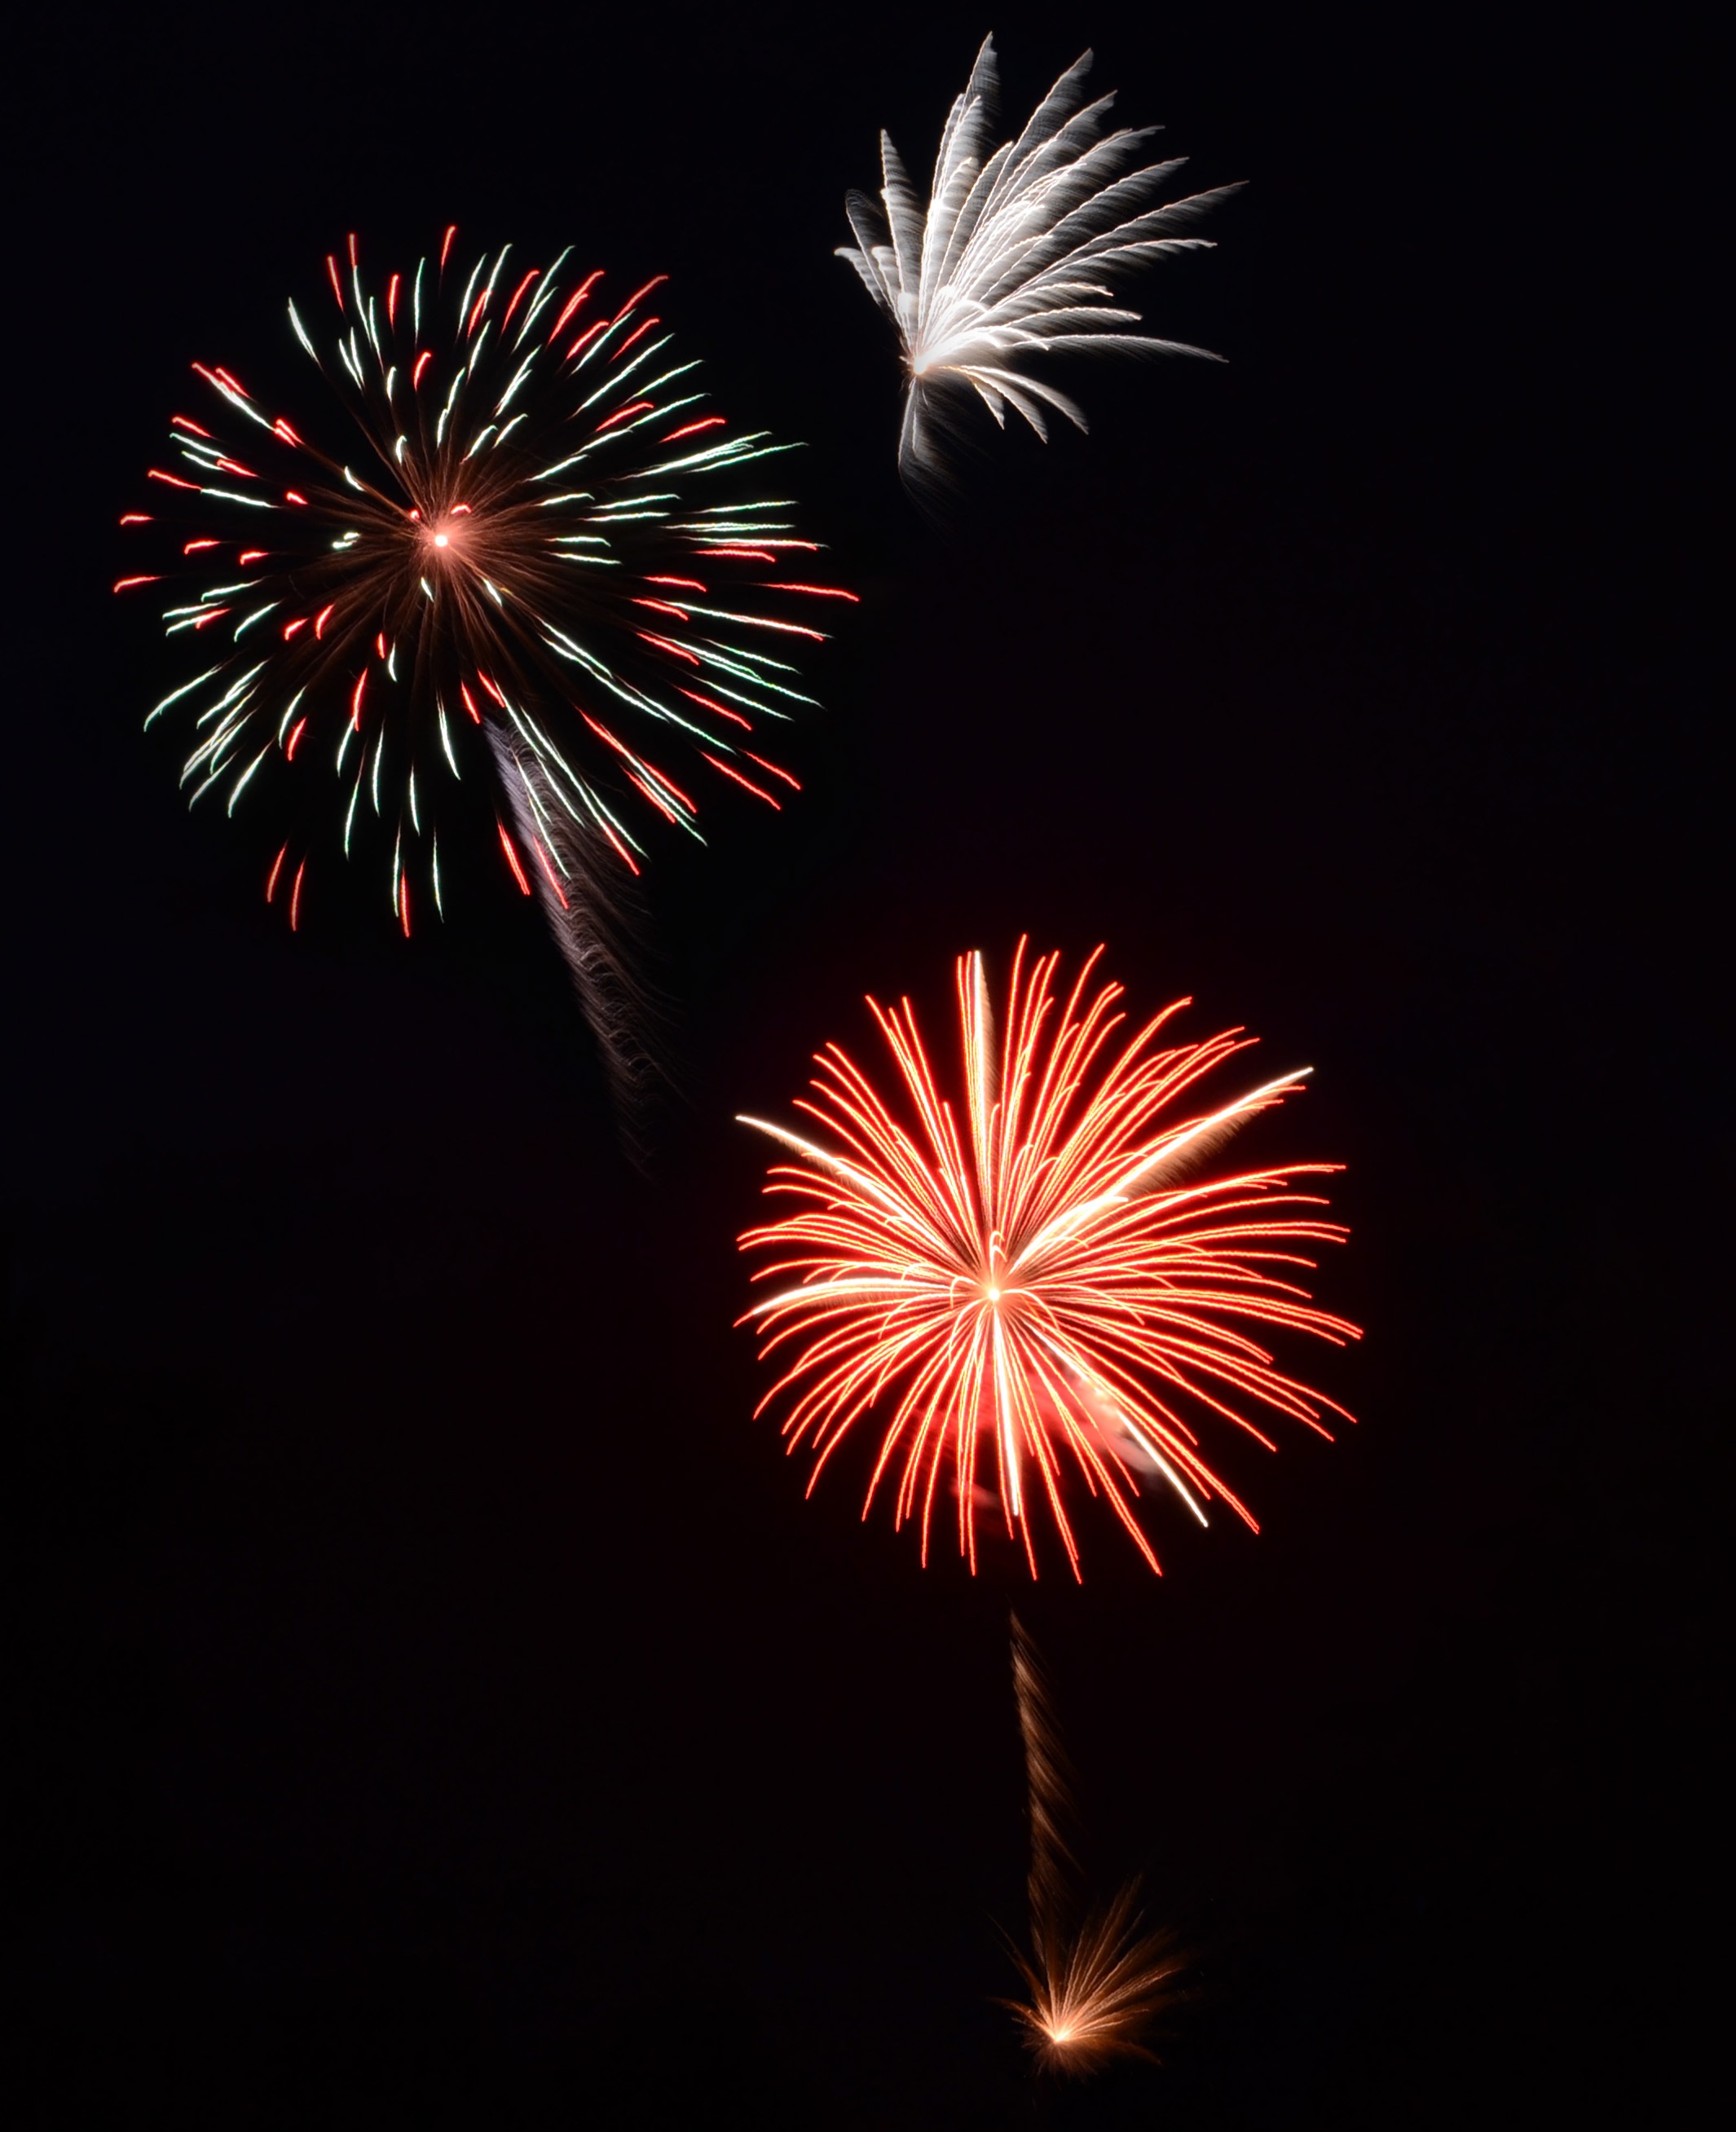
light, sky, night, recreation, celebration, red, color, america, holiday, blue, freedom, pyrotechnics, explosion, celebrate, patriotism, festival, july, fireworks, illustration, party, liberty, day, event, 4th, independence, fourth, bang, patriotic, july 4th, outdoor recreation